Skravena Cove

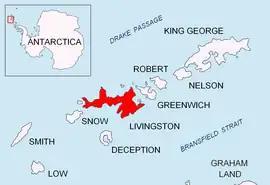
Location of Livingston Island in the South Shetland Islands.

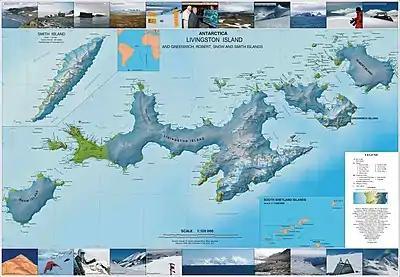
Topographic map of Livingston Island, Greenwich, Robert, Snow and Smith Islands.

Skravena Cove is a 2.1 km wide cove indenting for 1 km the north coast of Livingston Island in the South Shetland Islands, Antarctica. Entered between Avitohol Point and Kuklen Point.